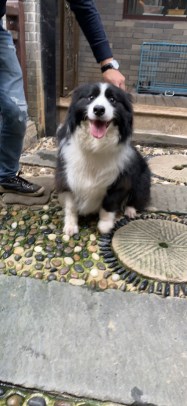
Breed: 2594-n000109-Border_collie